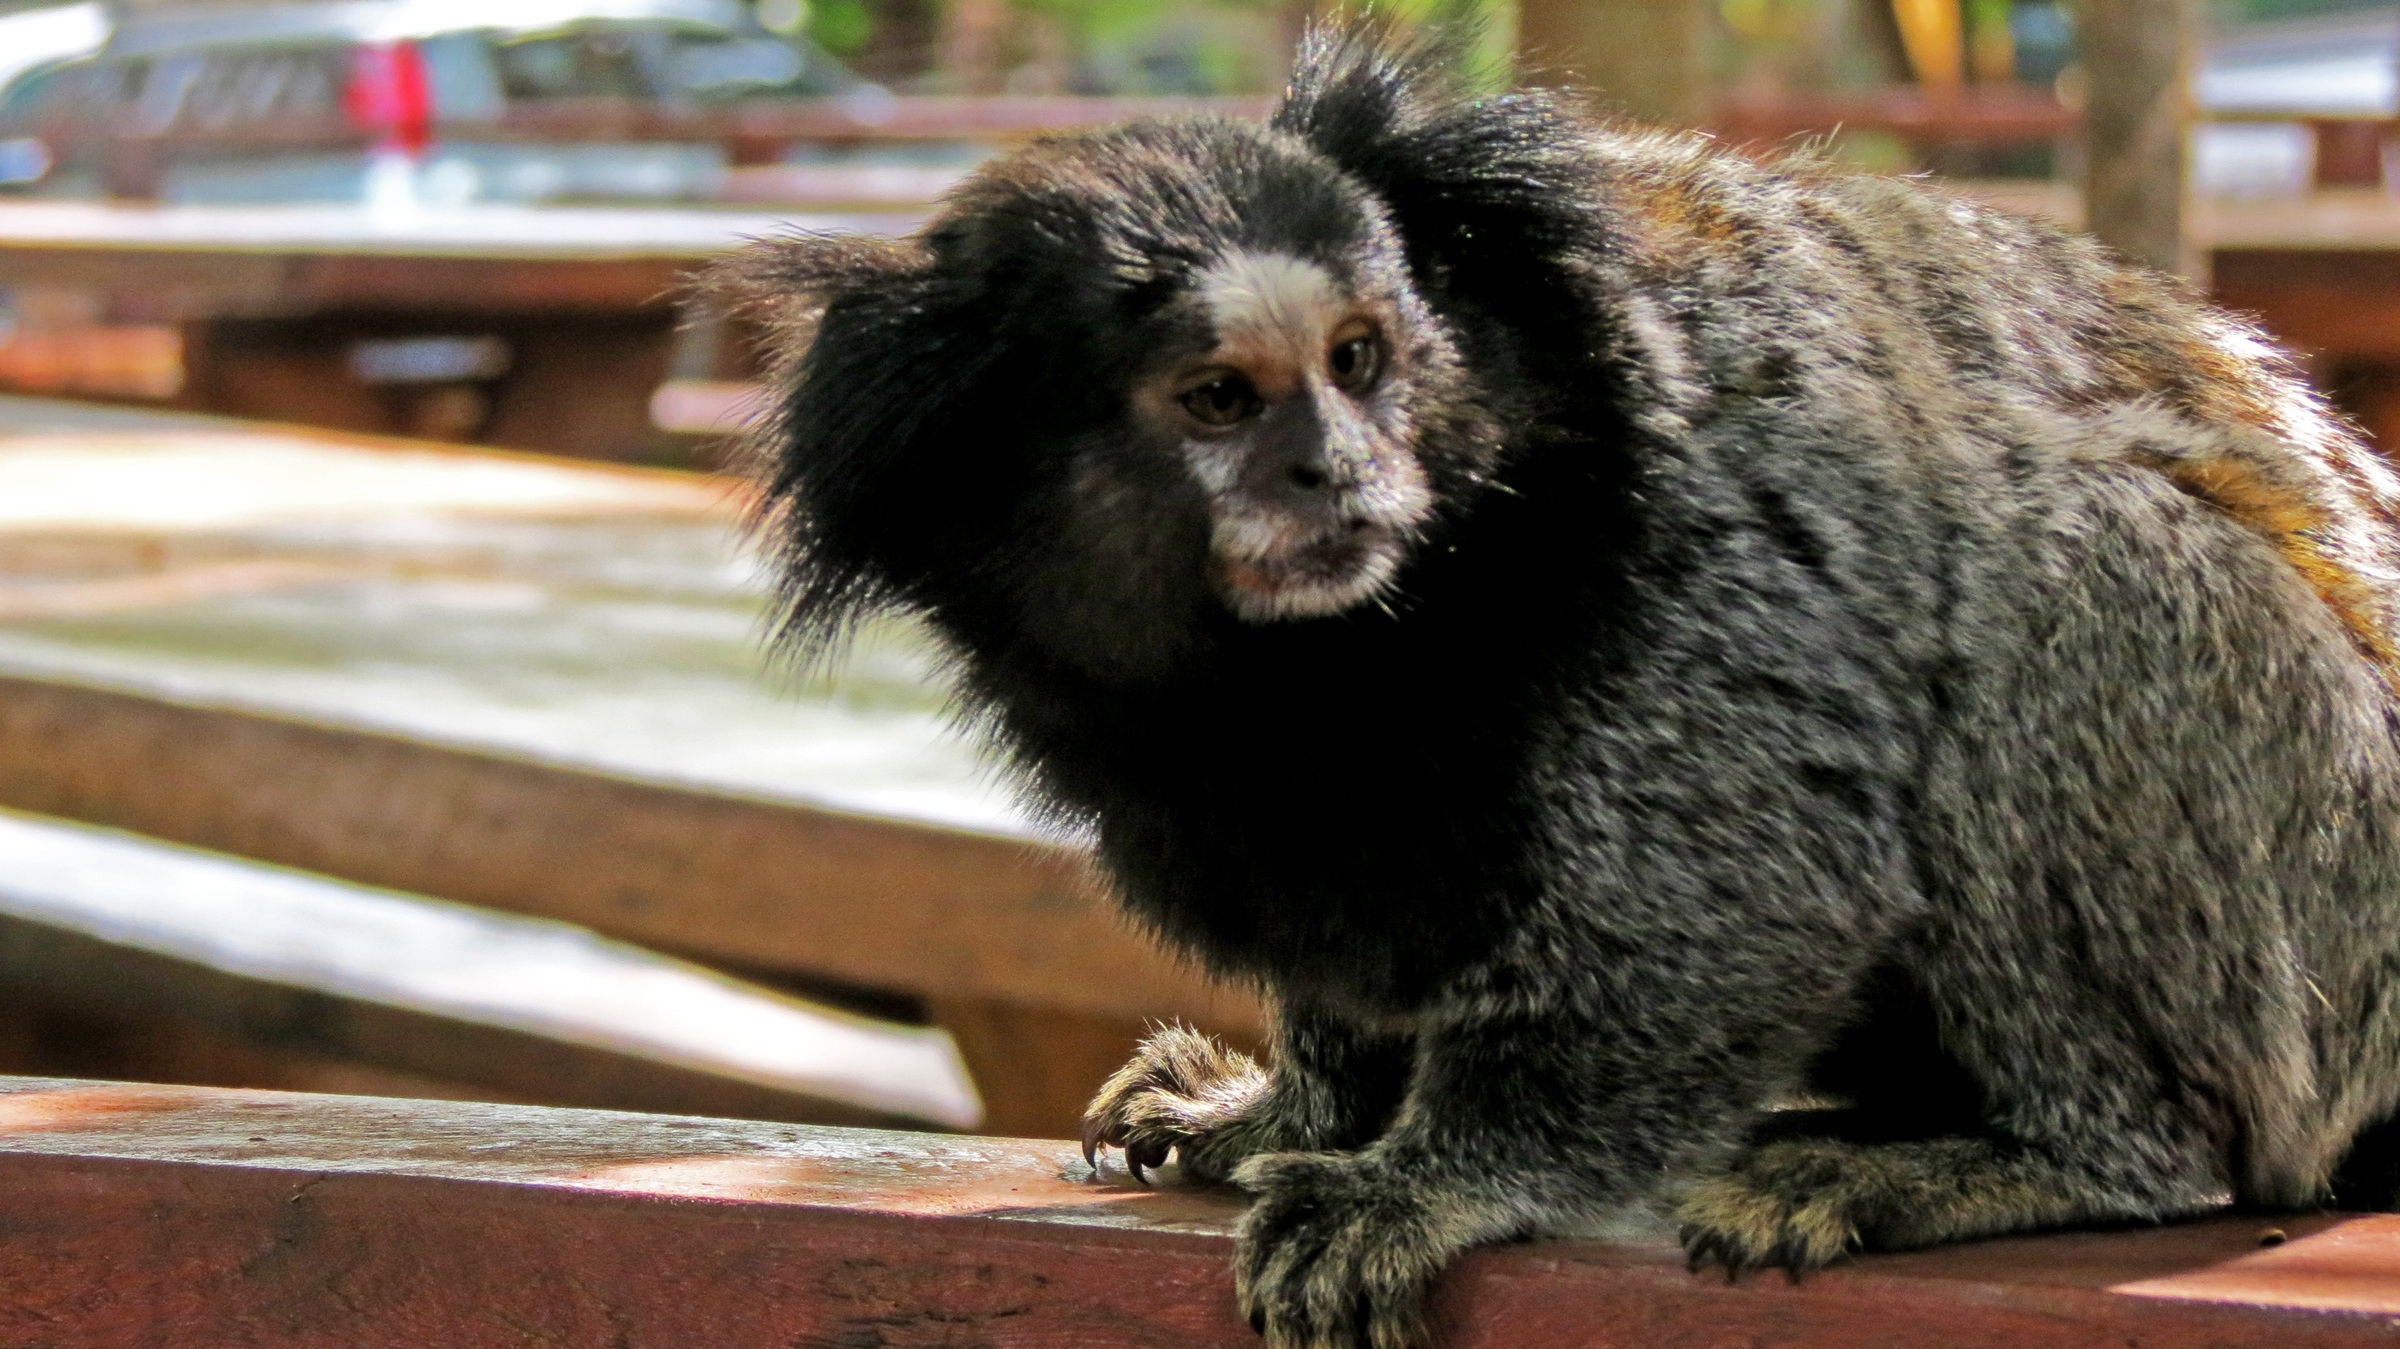
nature, forest, farm, dog, animal, zoo, mammal, trip, leisure, monkey, fauna, vertebrate, silvestre, mico, mato, dog like mammal